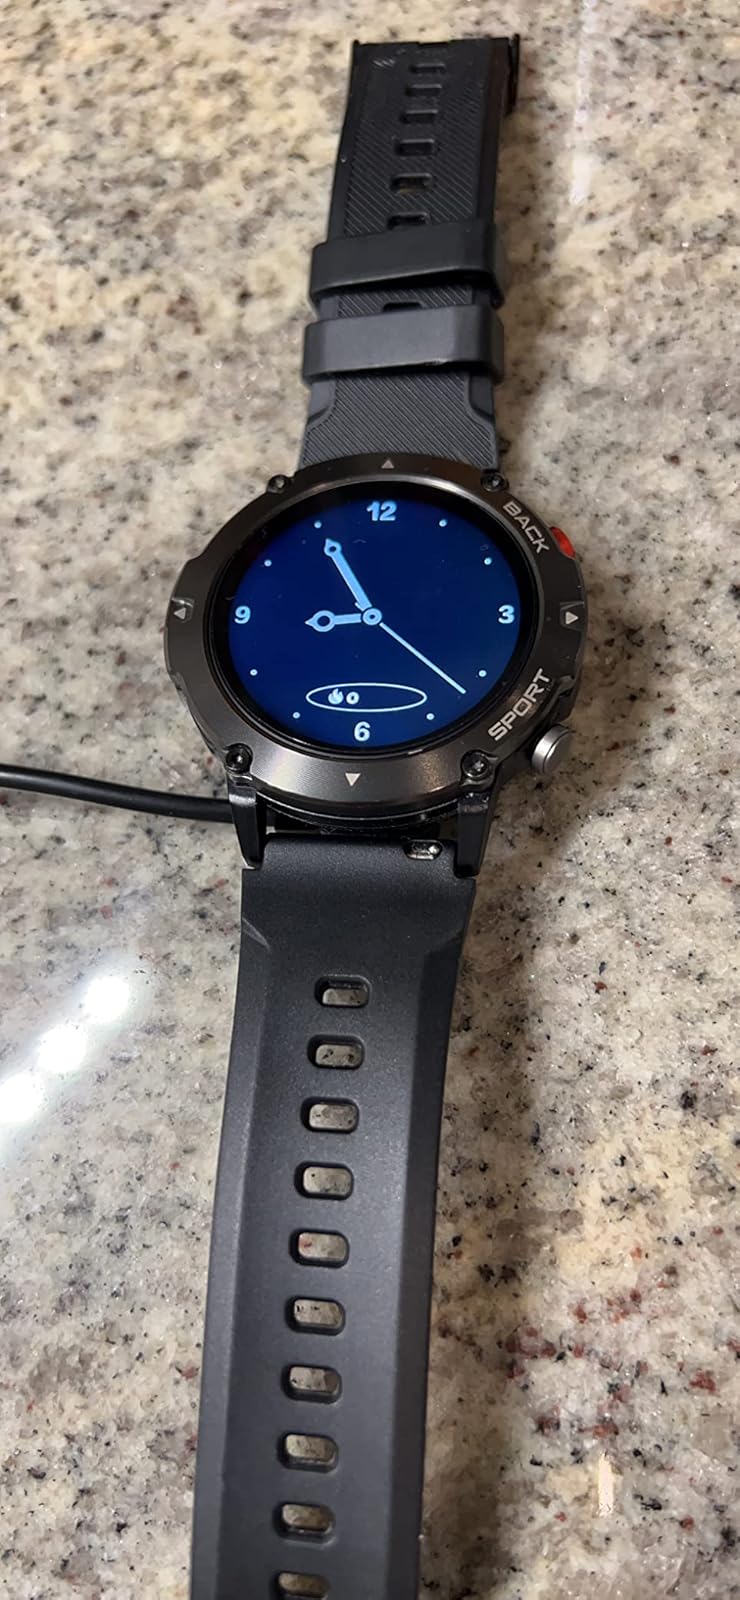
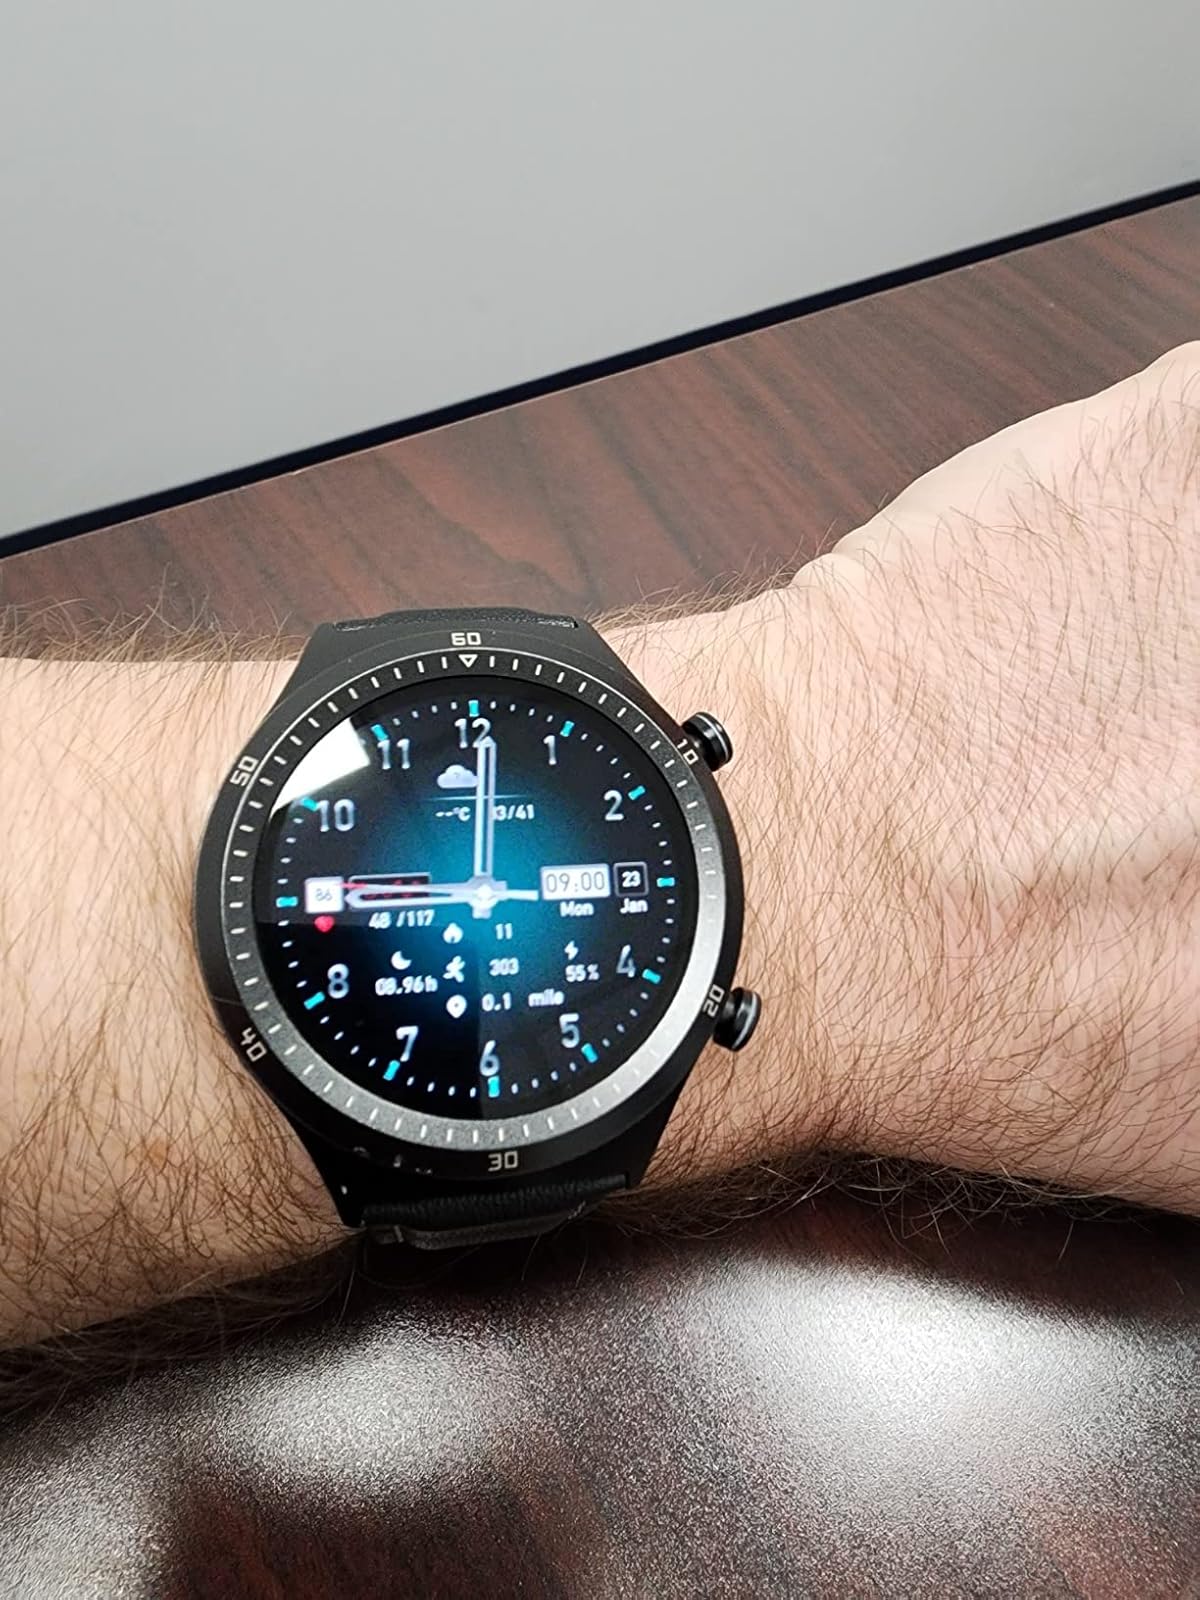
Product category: smartwatch
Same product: no